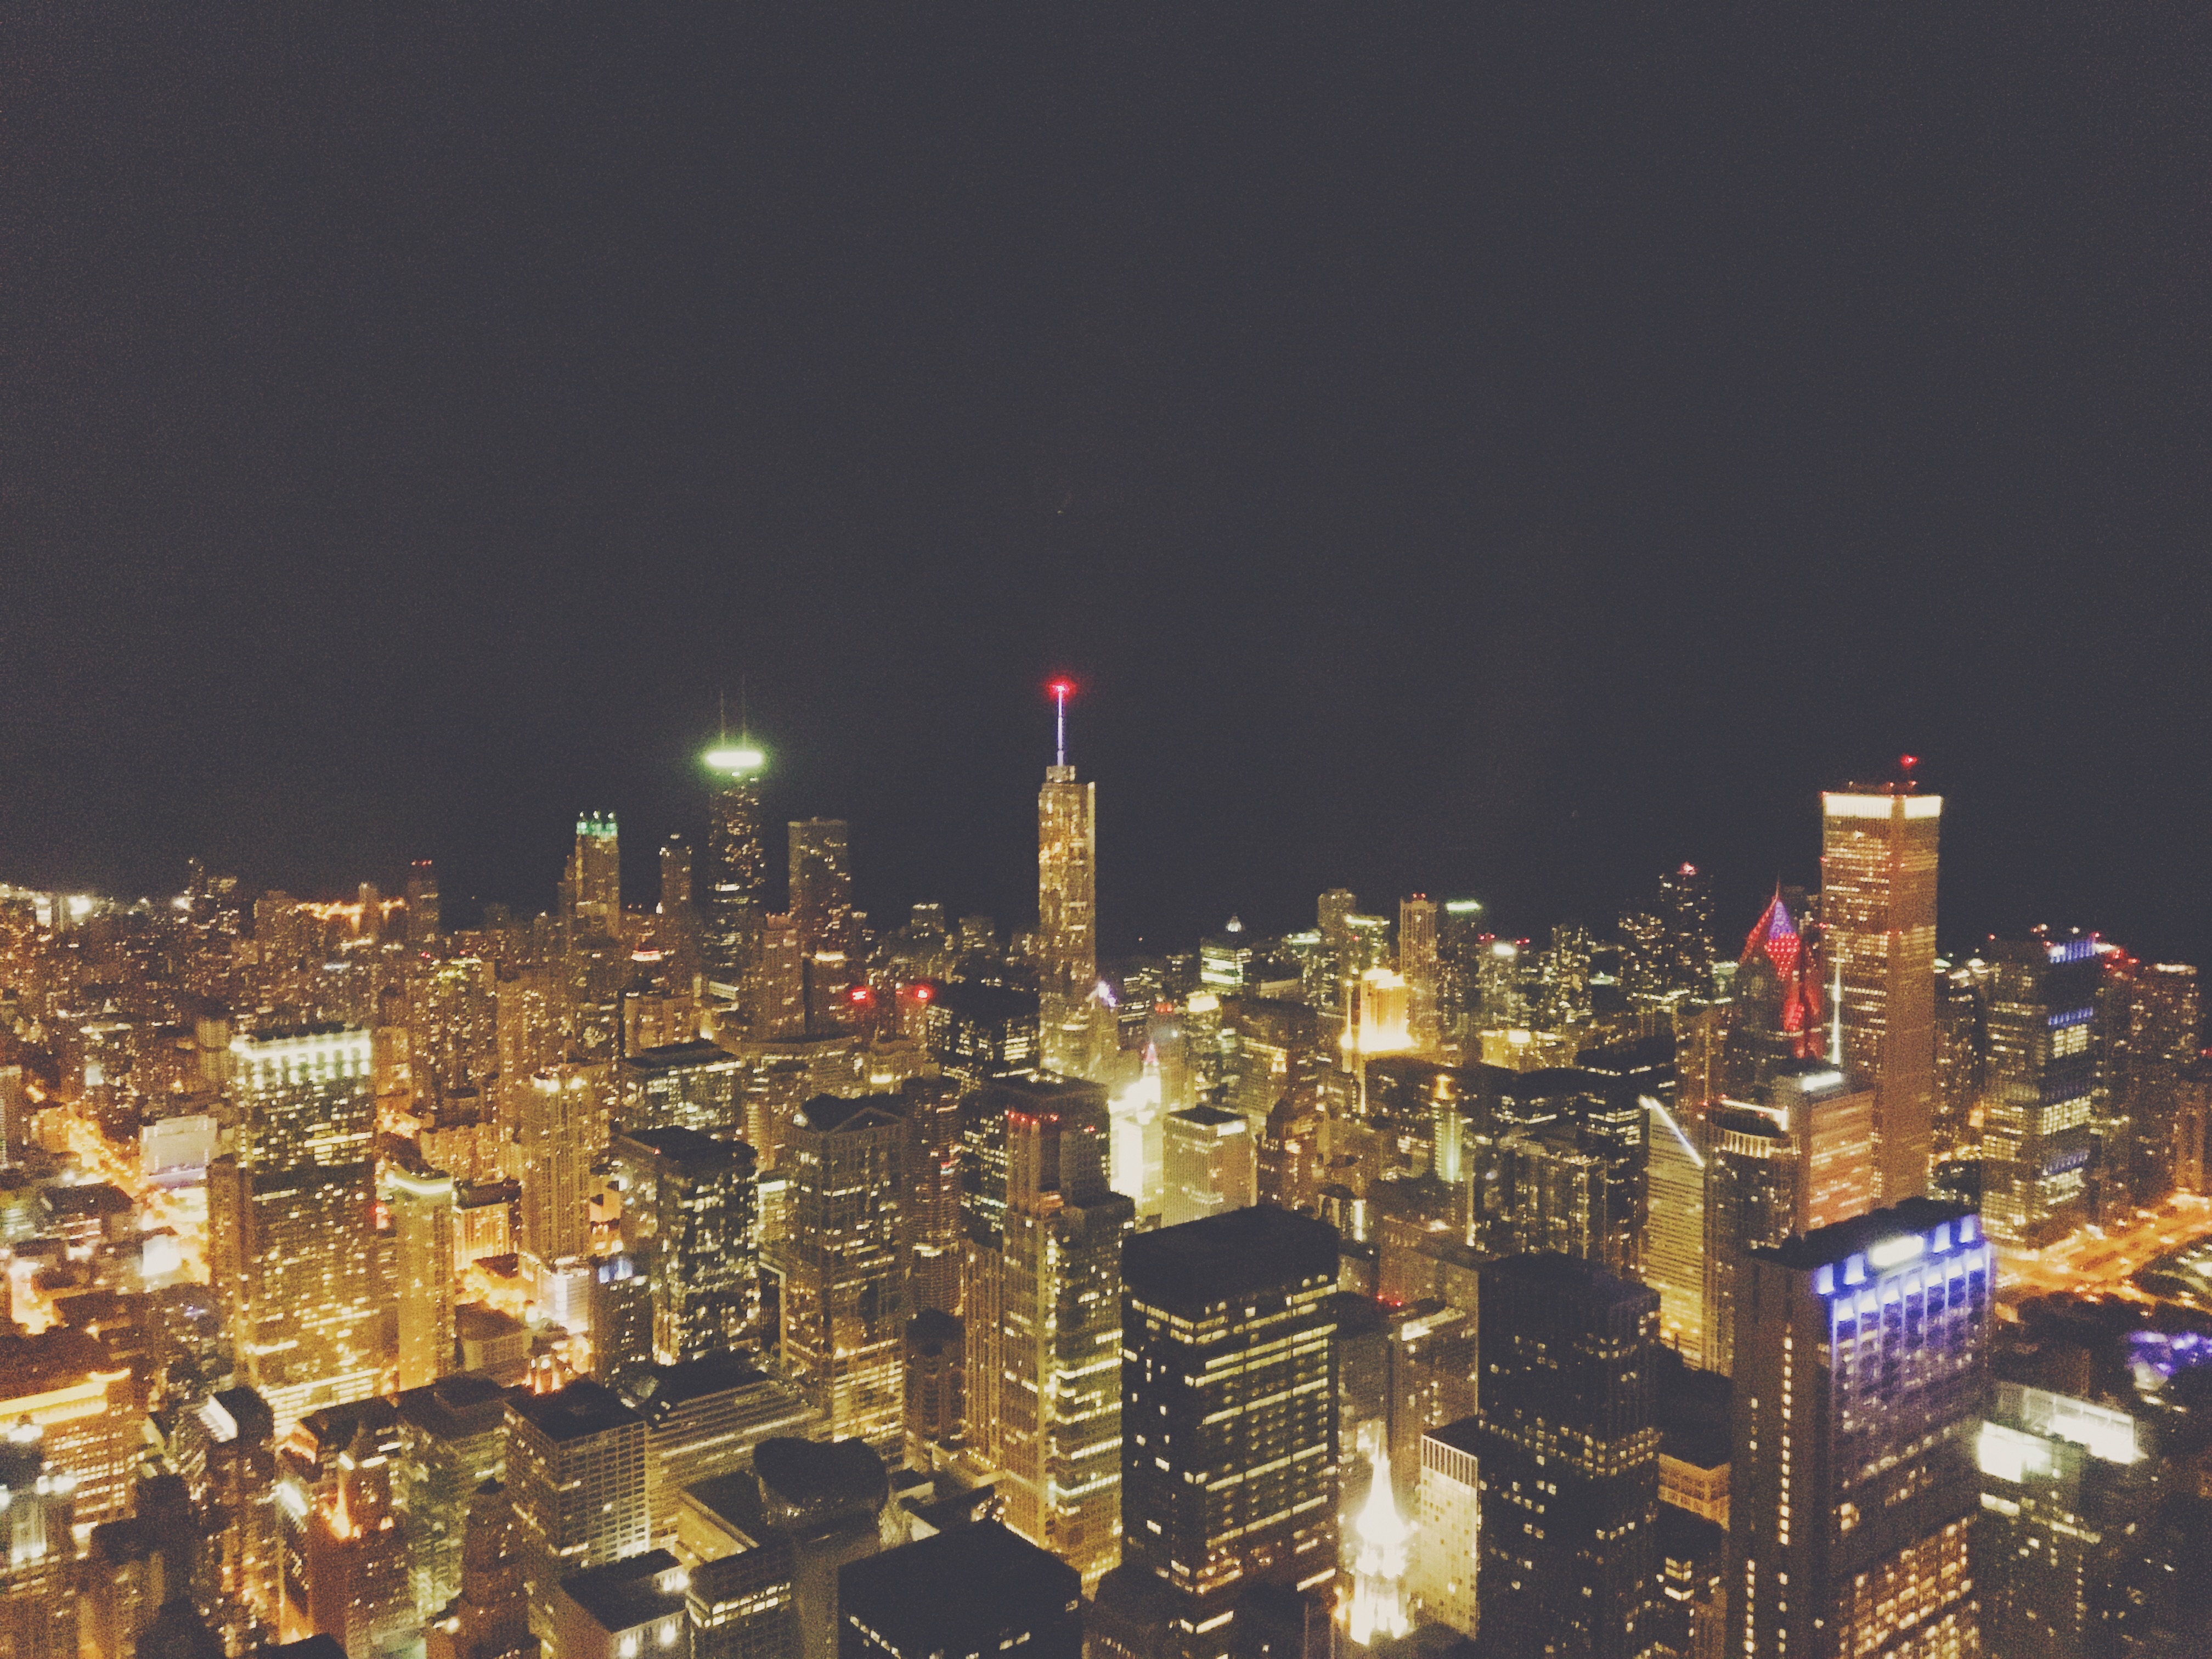
horizon, skyline, night, city, skyscraper, cityscape, downtown, dusk, evening, tower, metropolis, aerial photography, urban area, geographical feature, human settlement, metropolitan area